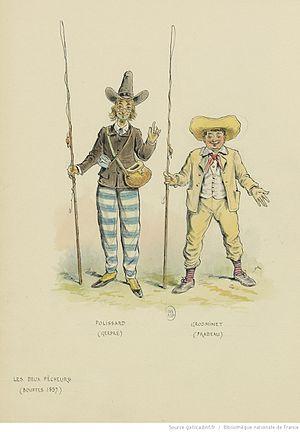
[Les deux pêcheurs, bouffonnerie musicale